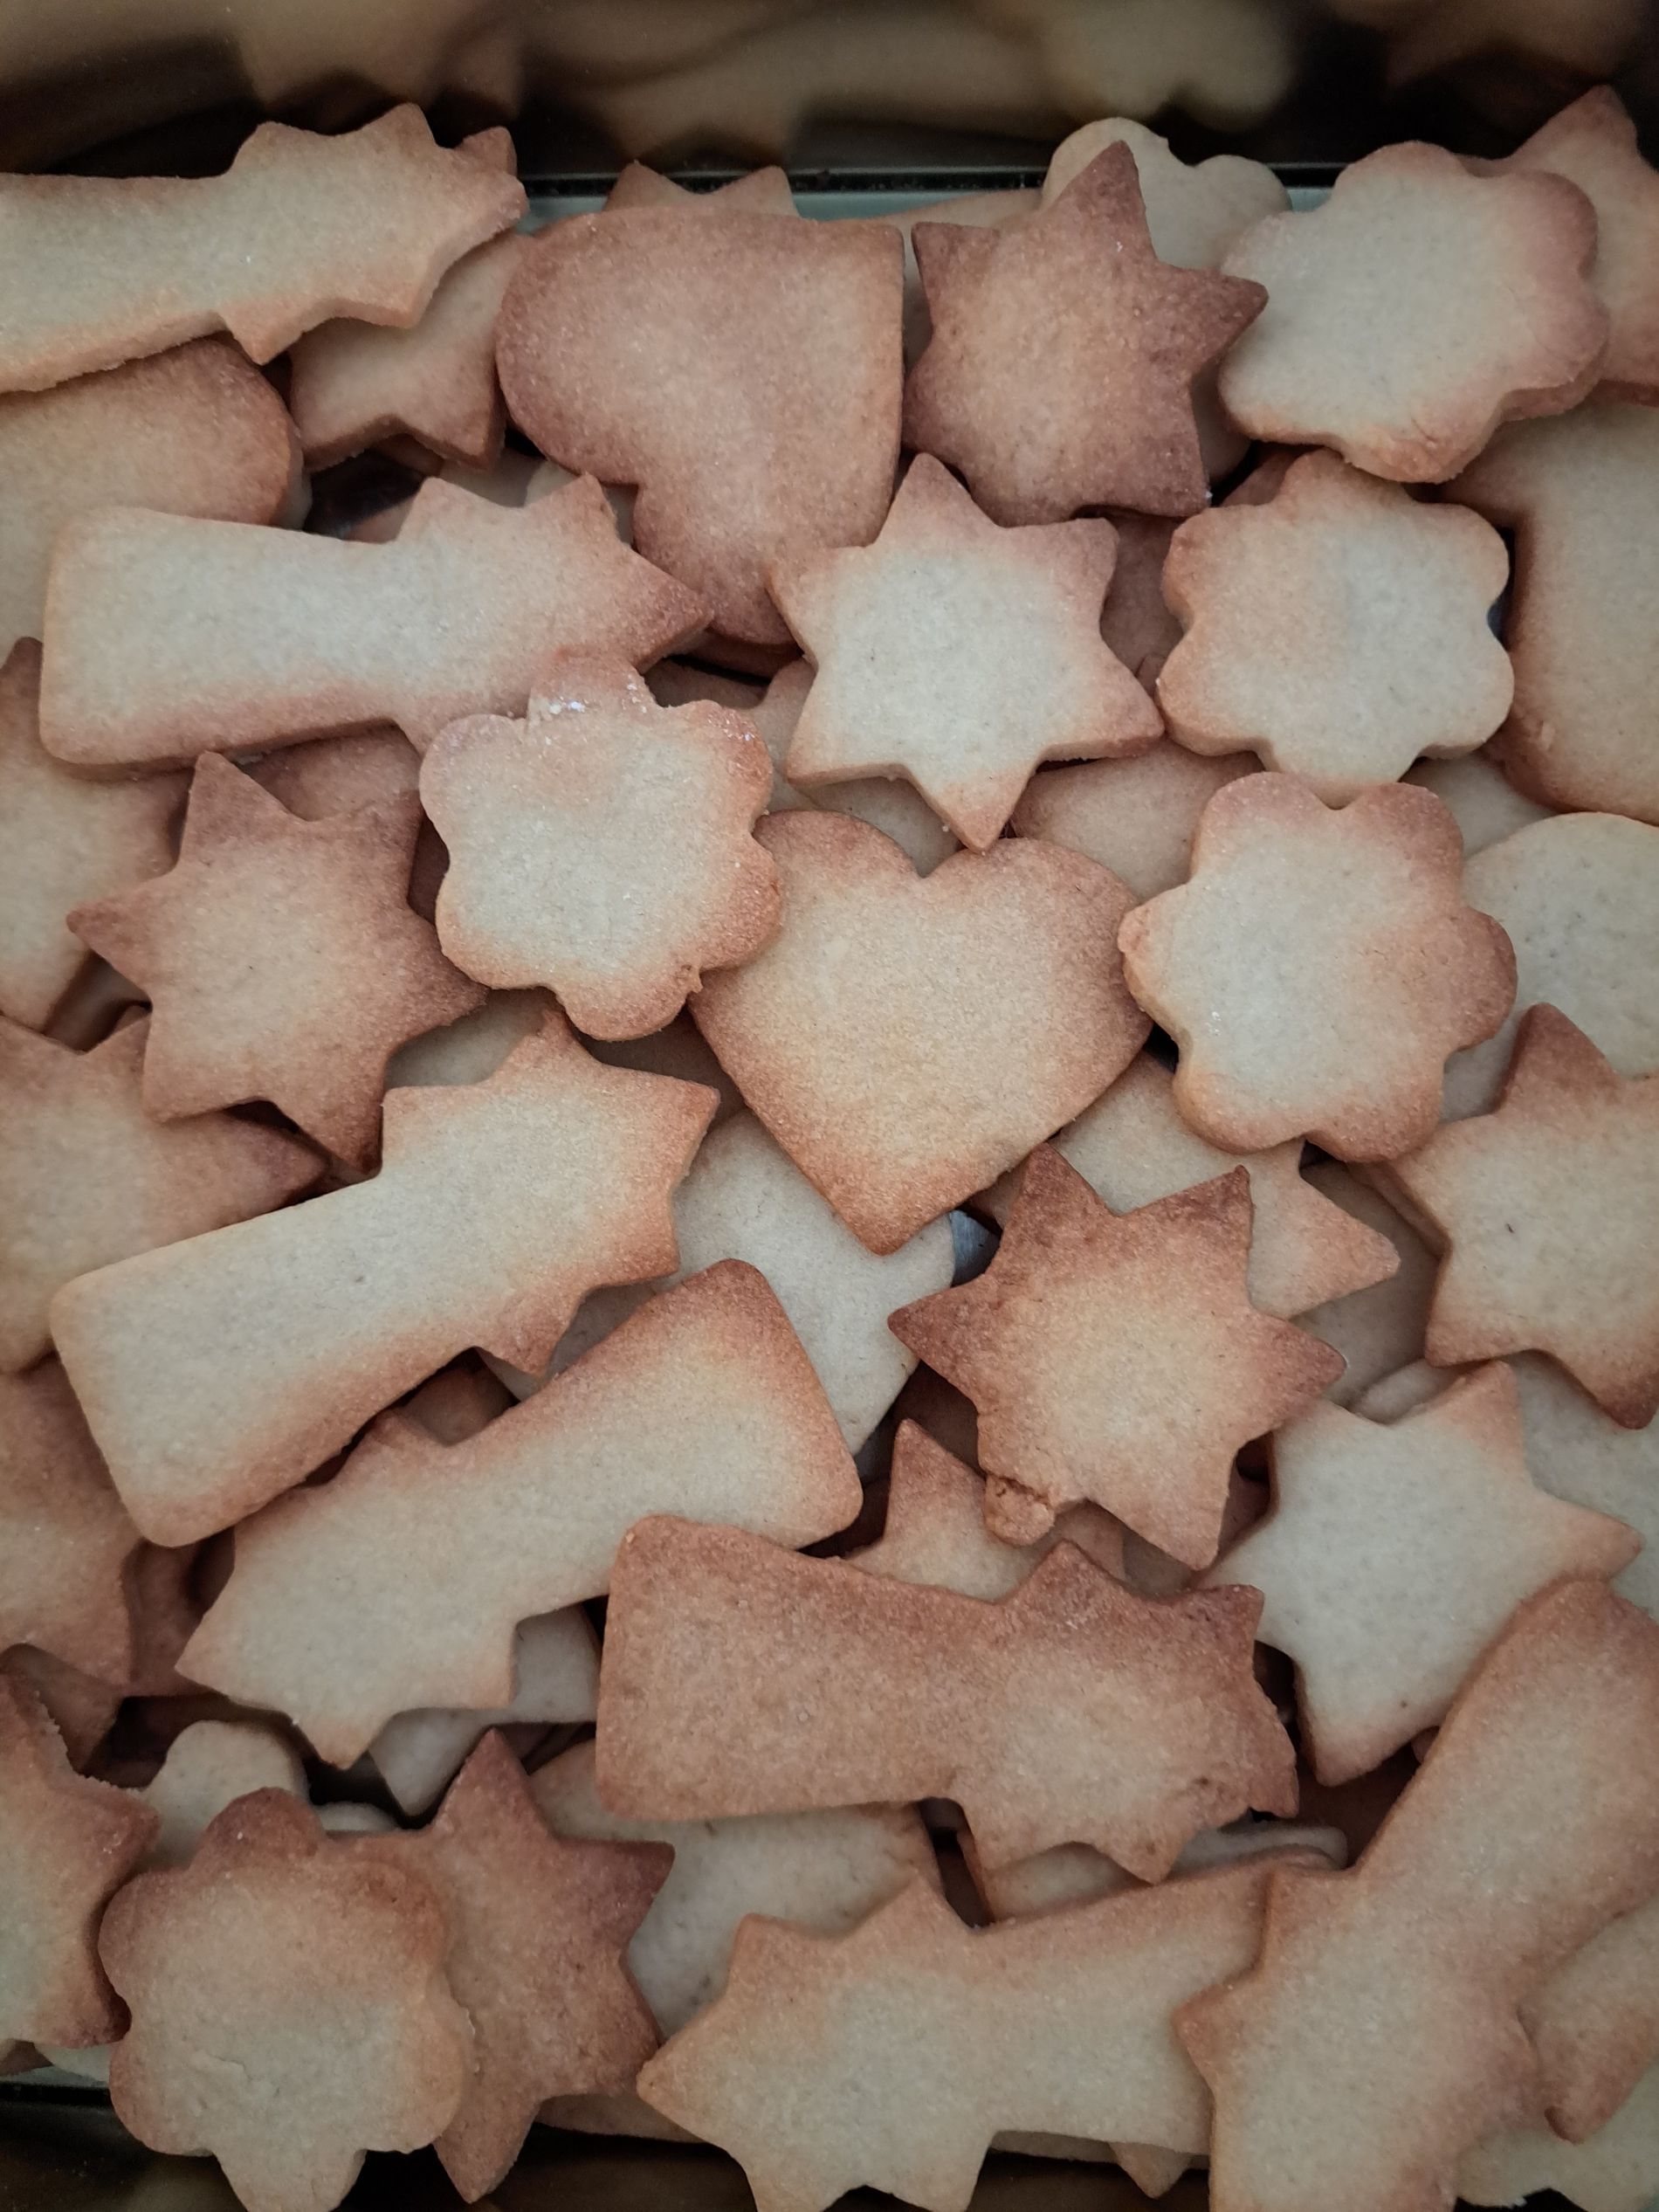
gingerbread
The image shows a close-up view of a collection of freshly baked gingerbread in various shapes, including stars, hearts and chess piece-like designs.
 arranged closely together in a pot.
The image features a tightly packed assortment of homemade cookies in various shapes like stars, hearts.
The color palette is dominated by light browns and beige.
The photo appears to be taken from directly overhead (bird's eye view).
The photography style is food focused.
Labels: Food, Sweets, Bread, Cookie, Cracker, Gingerbread, Cream, Dessert, Icing, pot
Camera: samsung SM-A536B
Aperture: F1.8
Exposure: 1/20 sec
ISO: 500
Focal length: 5.2 mm